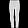
Label: Trouser